Gàidhealtachd

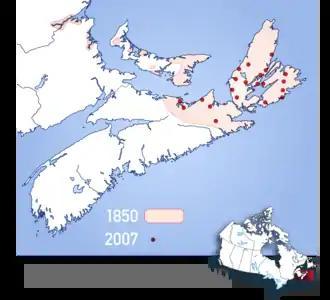
The Gaelic-speaking areas of Maritime Canada.

In Canada, at one time Scottish Gaelic was the third most spoken language after English and French; in 1901, there were 50,000 speakers in Nova Scotia alone.